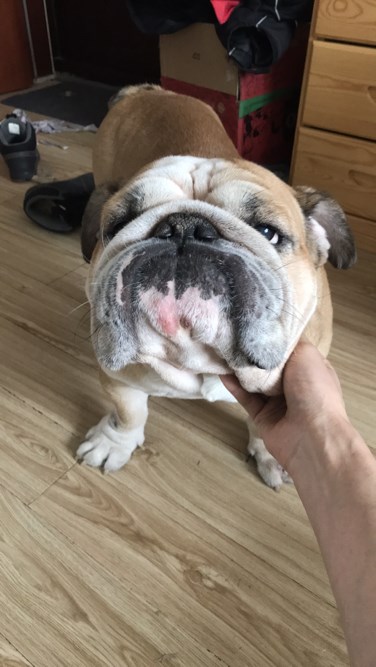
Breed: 1121-n000002-French_bulldog